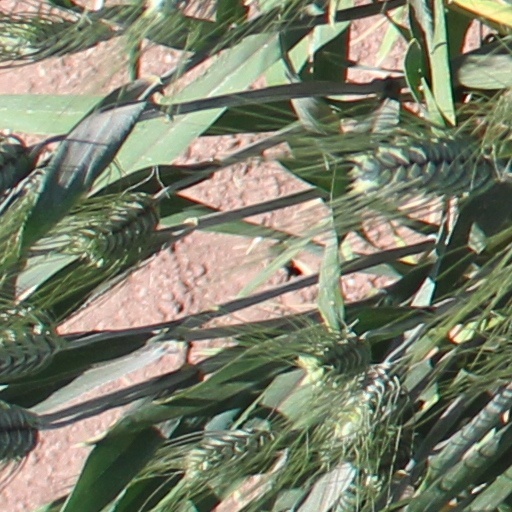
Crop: wheat